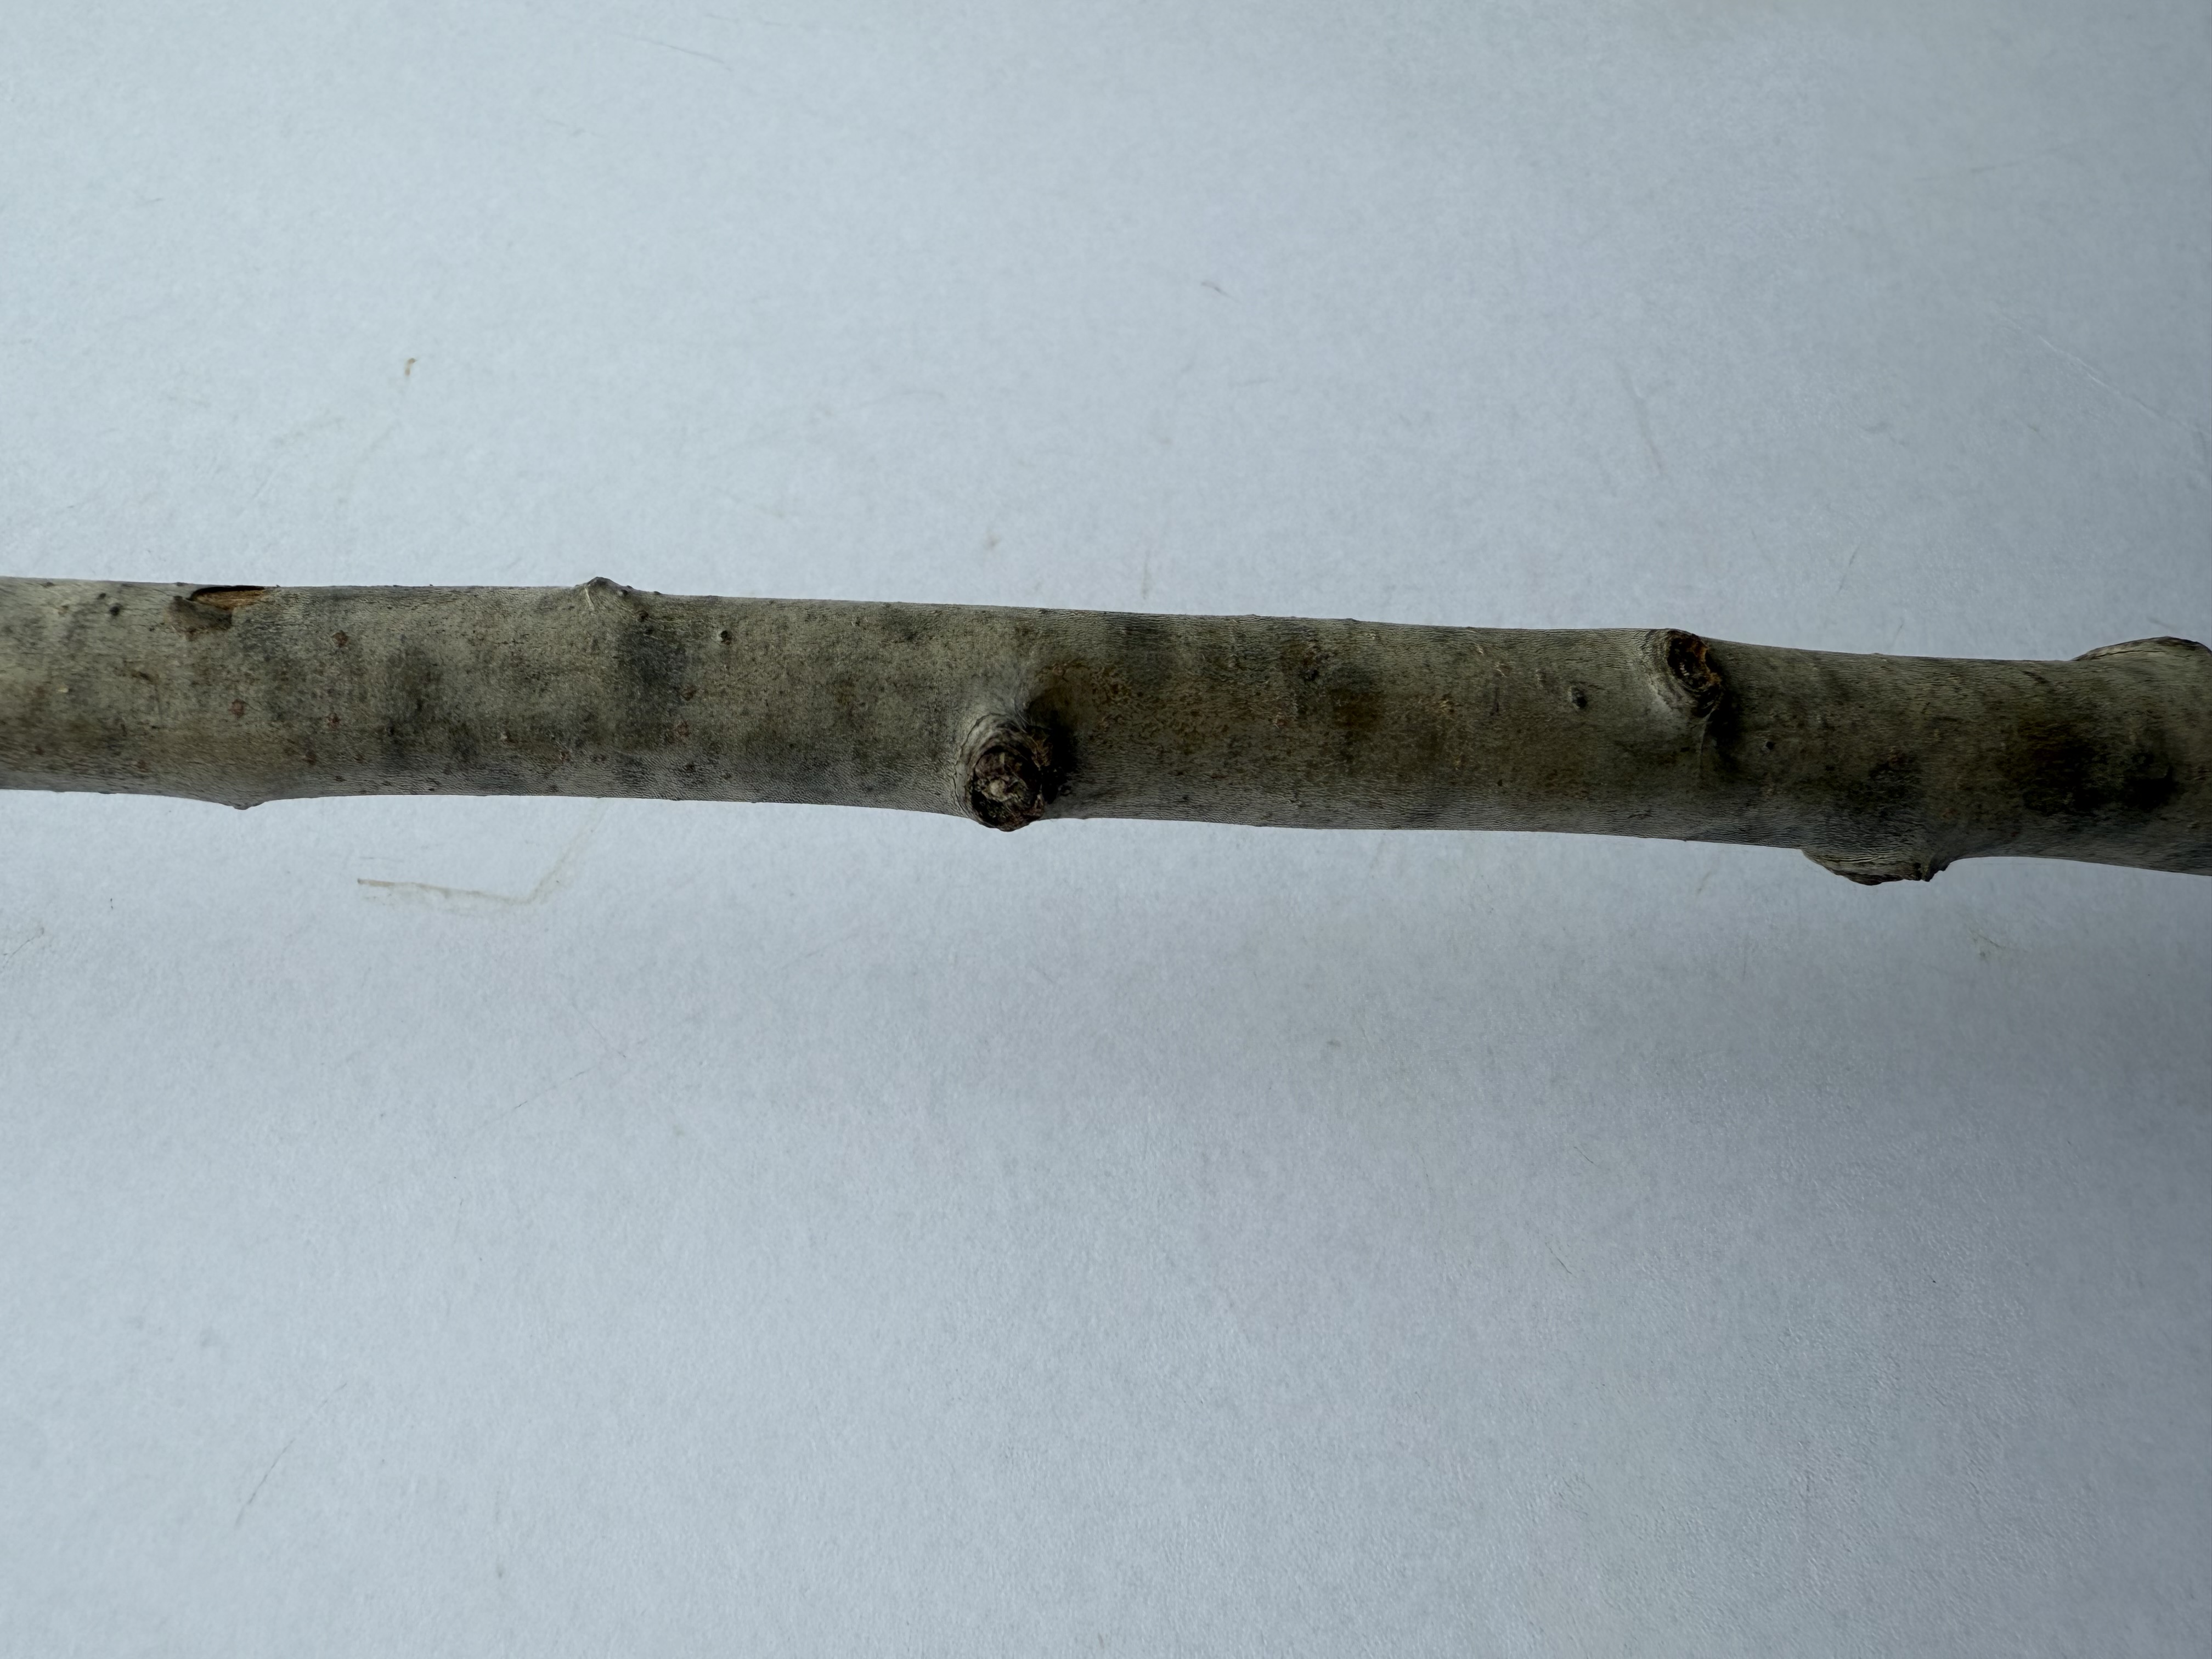
Variety: Santa Maria Pear